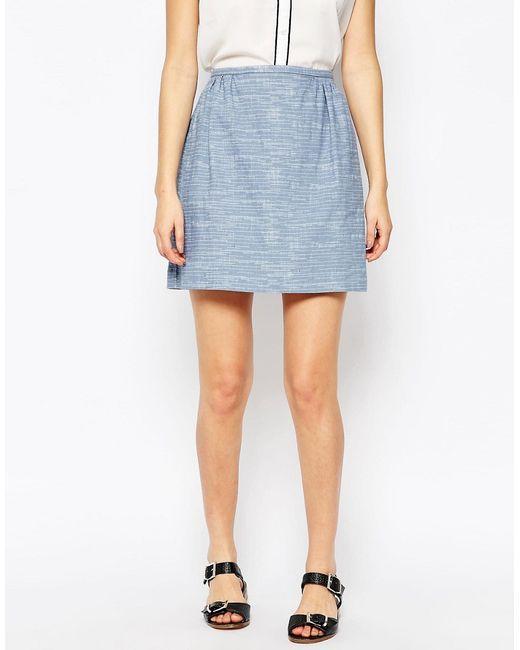
Knielanger dunkelblauer Rock für Damen